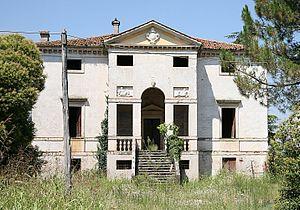
La villa Forni Cerato à Montecchio Precalcino, province de Vicence, en Vénétie, est une villa veneta vénitienne réalisée par l'architecte Andrea Palladio vers 1565.